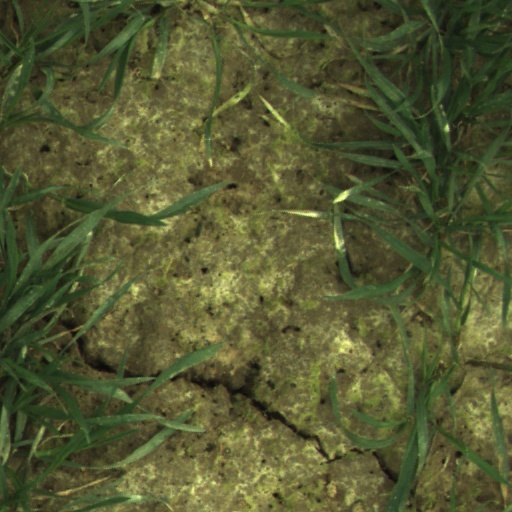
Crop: wheat